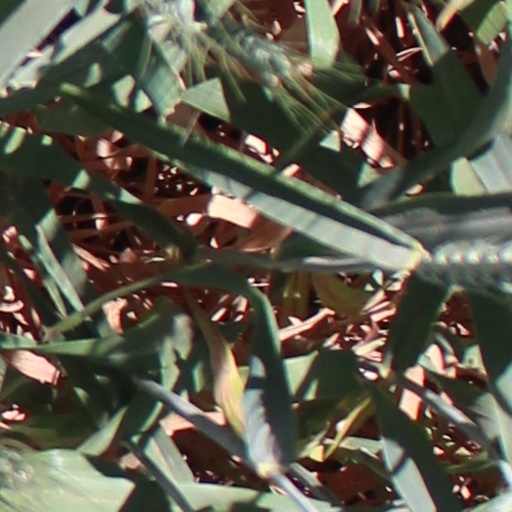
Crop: wheat